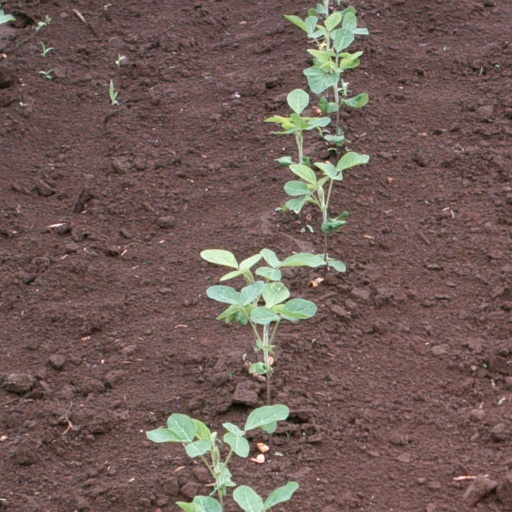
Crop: soybean